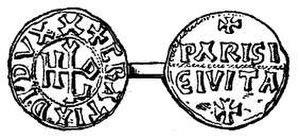
Robert II, surnommé « le Pieux », est né à Orléans vers 972 et mort au château de Melun le 20 juillet 1031. Fils d’Hugues Capet et de son épouse Adélaïde d'Aquitaine, il est le deuxième roi franc de la dynastie capétienne. Régnant de 996 à 1031, il est ainsi l'un des souverains de l’an mil.
L’histoire de Paris est liée à la conjonction de plusieurs facteurs géographiques et politiques. C'est Clovis qui décide, au VIᵉ siècle, d'installer les organes fixes du pouvoir politique du royaume dans la petite cité des Parisii. Cette position de capitale sera confirmée par les Capétiens, après une parenthèse de deux siècles durant l'époque Carolingienne.
Hugues Capet est un roi robertien et le fondateur de la dynastie capétienne. Il est né vers 939-941, probablement à Dourdan, et mort le 24 octobre 996, probablement au lieu-dit non habité « Les Juifs », près de Prasville. Il a été duc des Francs, puis roi des Francs. Fils de Hugues le Grand et de son épouse Hedwige de Saxe, Hugues Capet est l'héritier des puissants Robertiens, une lignée en compétition pour le pouvoir avec la dynastie carolingienne et les grandes familles aristocratiques de Francie aux IXᵉ et Xᵉ siècles, mais, par sa grand-mère paternelle Béatrice de Vermandois, il descend également d'un Carolingien, Bernard roi d'Italie, petit-fils de Charlemagne. Hugues Capet est le premier roi à ne plus utiliser le germanique au profit de l'ancien français.